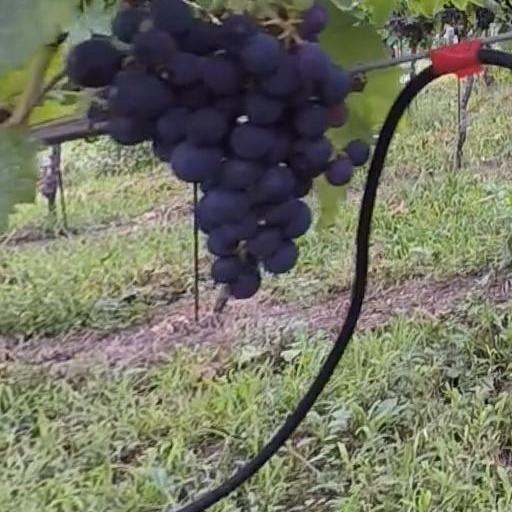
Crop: grape